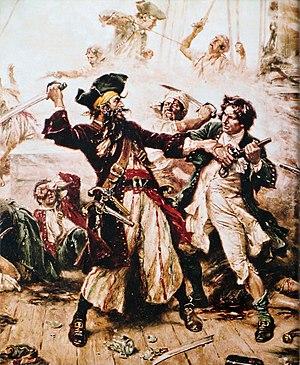
Robert Maynard, né vers 1684 et mort le 1ᵉʳ janvier 1751, est un lieutenant de la Royal Navy britannique et capitaine du HMS Pearl. Il est célèbre pour avoir vaincu le pirate Barbe Noire au cours de la bataille de l'île d'Ocracoke, le 22 novembre 1718.